Christmas decoration

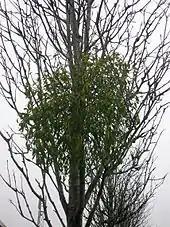

Nativity scenes are known from 10th-century Rome. The first living nativity scene, attributed to Saint Francis of Assisi, occurred in 1223 in the Italian town of Greccio, quickly spreading across Europe. Different types of decorations developed across the Christian world, dependent on local tradition and available resources, and can vary from simple representations of the crib to far more elaborate sets – renowned manger scene traditions include the colourful "Kraków szopka" in Poland, which imitate Kraków's historical buildings as settings, the elaborate Italian "presepi" (Neapolitan , Genoese and Bolognese ), or the Provençal crèches in southern France, using hand-painted terracotta figurines called "santons". In Malta, light-deprived vetches (ġulbiena) are placed next to the statue of the baby Jesus in the manger and static nativity scenes adorning houses and churches.